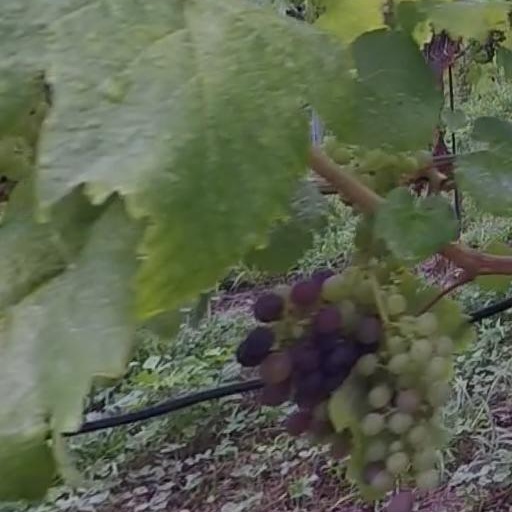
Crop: grape